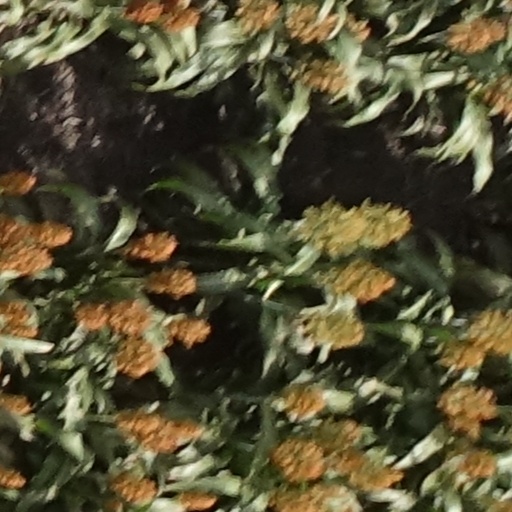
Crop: sorghum